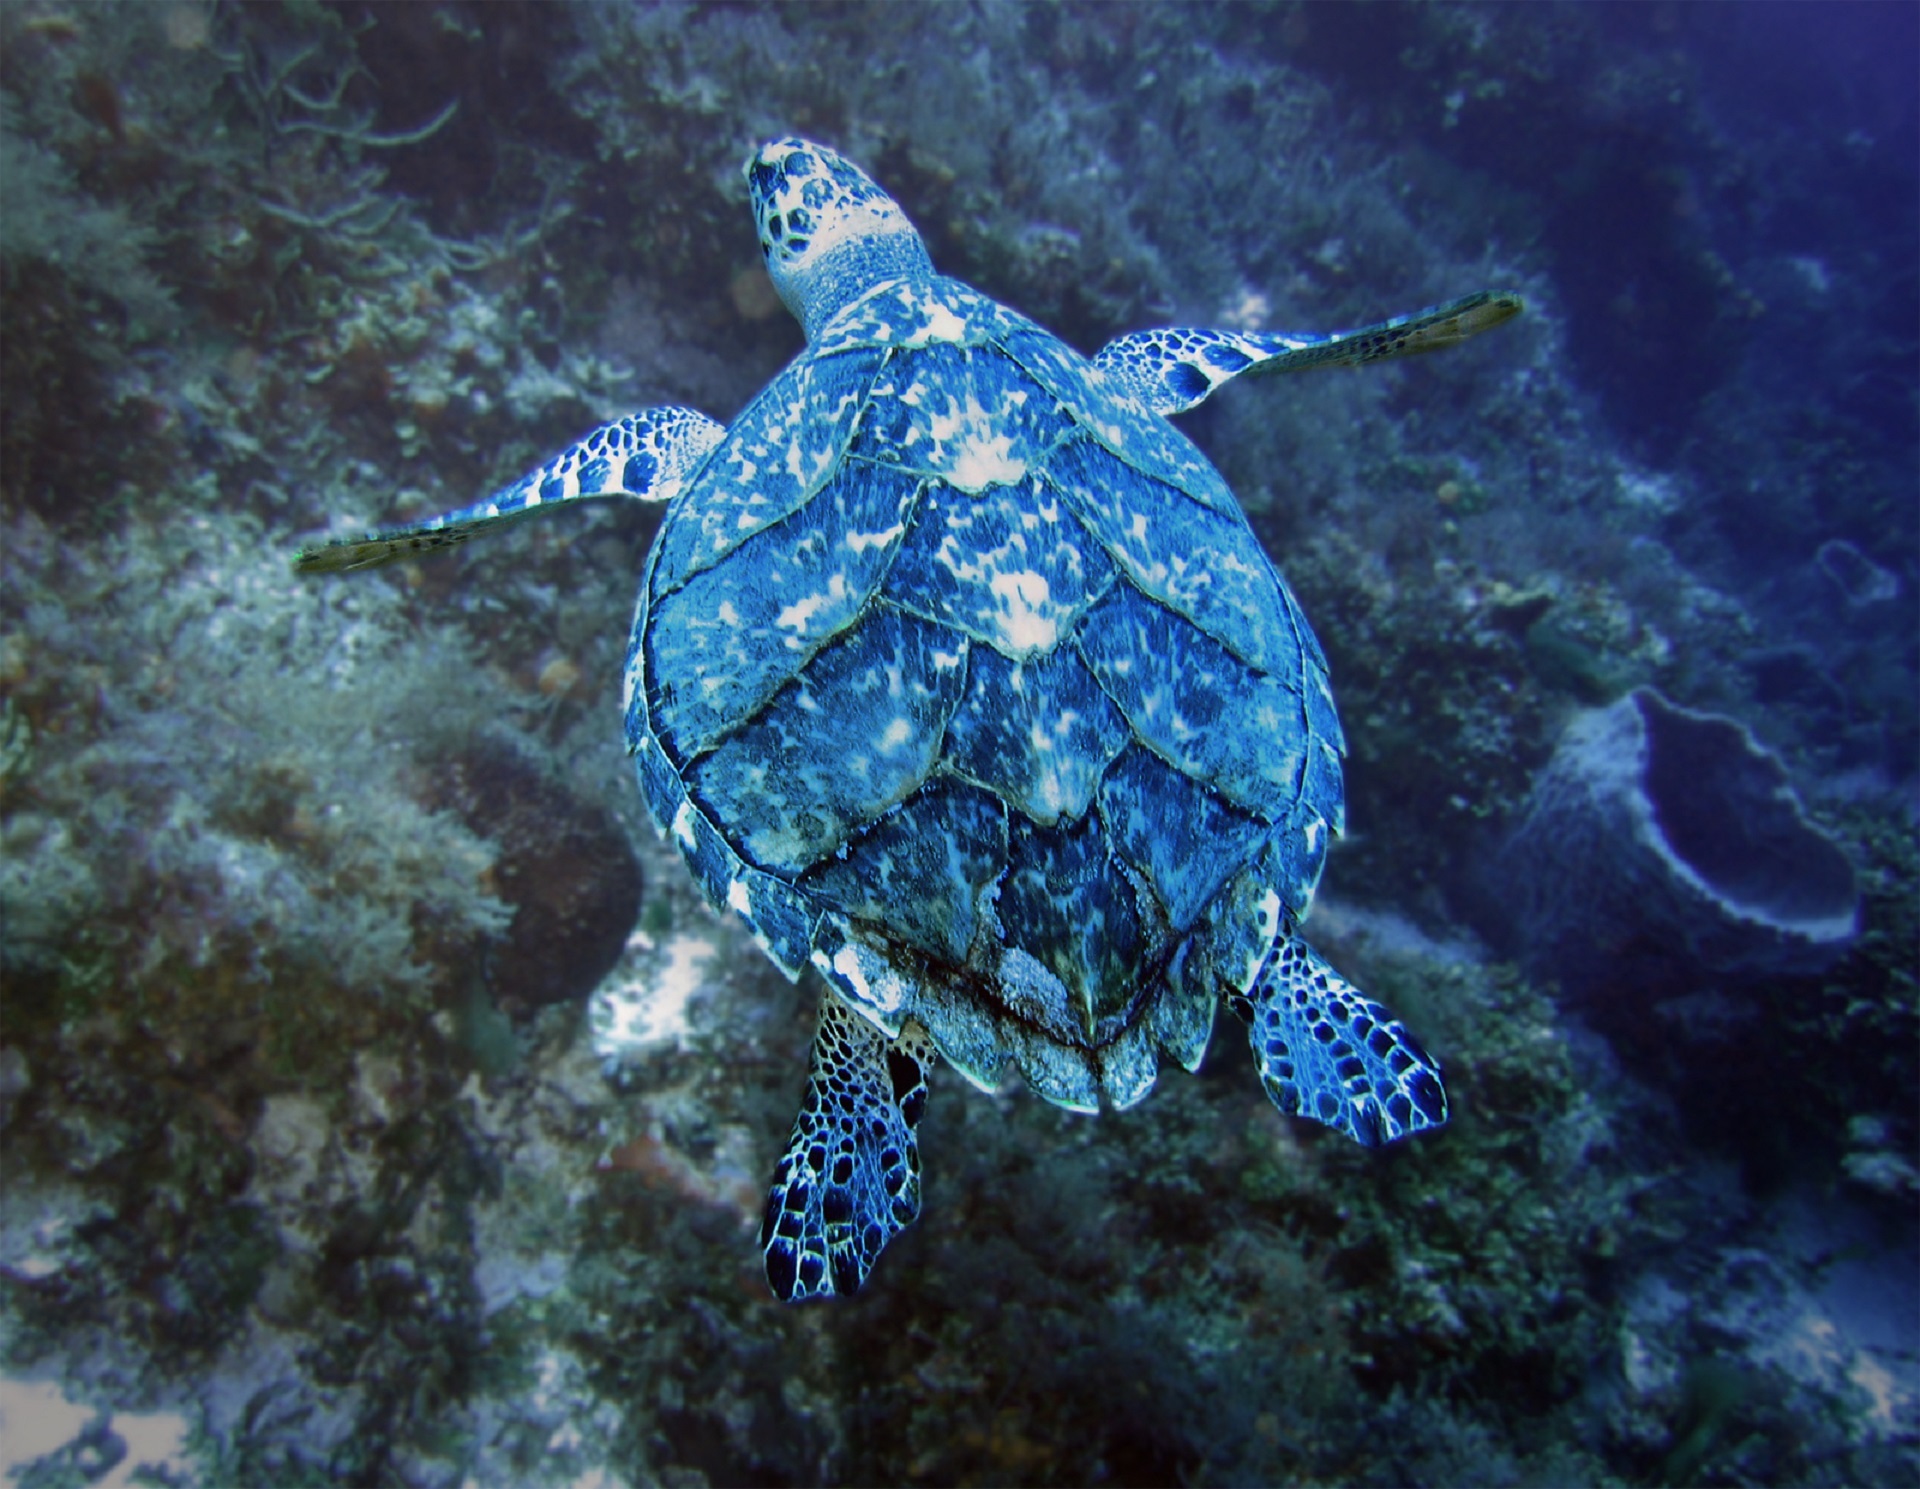
sea, water, nature, ocean, wildlife, wild, underwater, green, biology, turtle, sea turtle, reptile, fauna, shell, flipper, swimming, reef, vertebrate, organism, loggerhead, marine biology